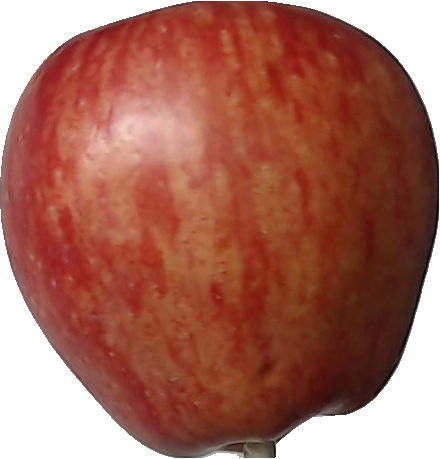
Label: apple_red_1